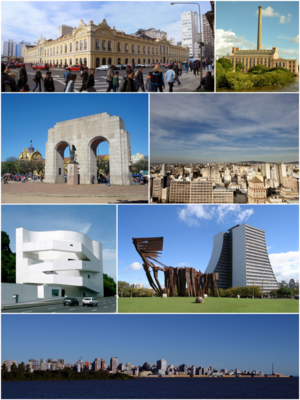
Porto Alegre
Porto Alegre er en brasiliansk by i den sydlige del af landet, administrativt center og største by i delstaten Rio Grande do Sul.